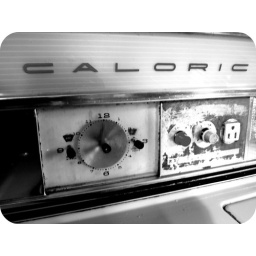
The stove. Boost, then black and white applied in Picnik.